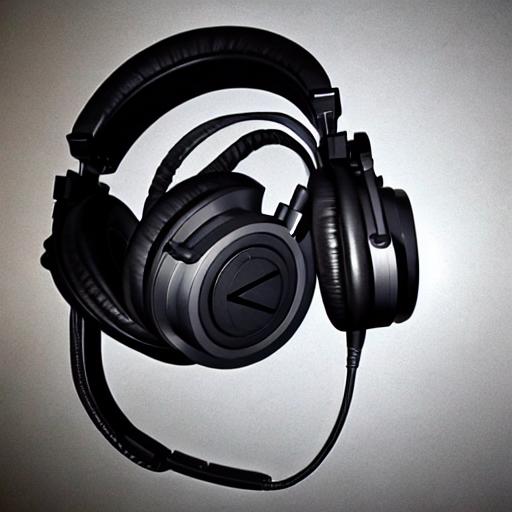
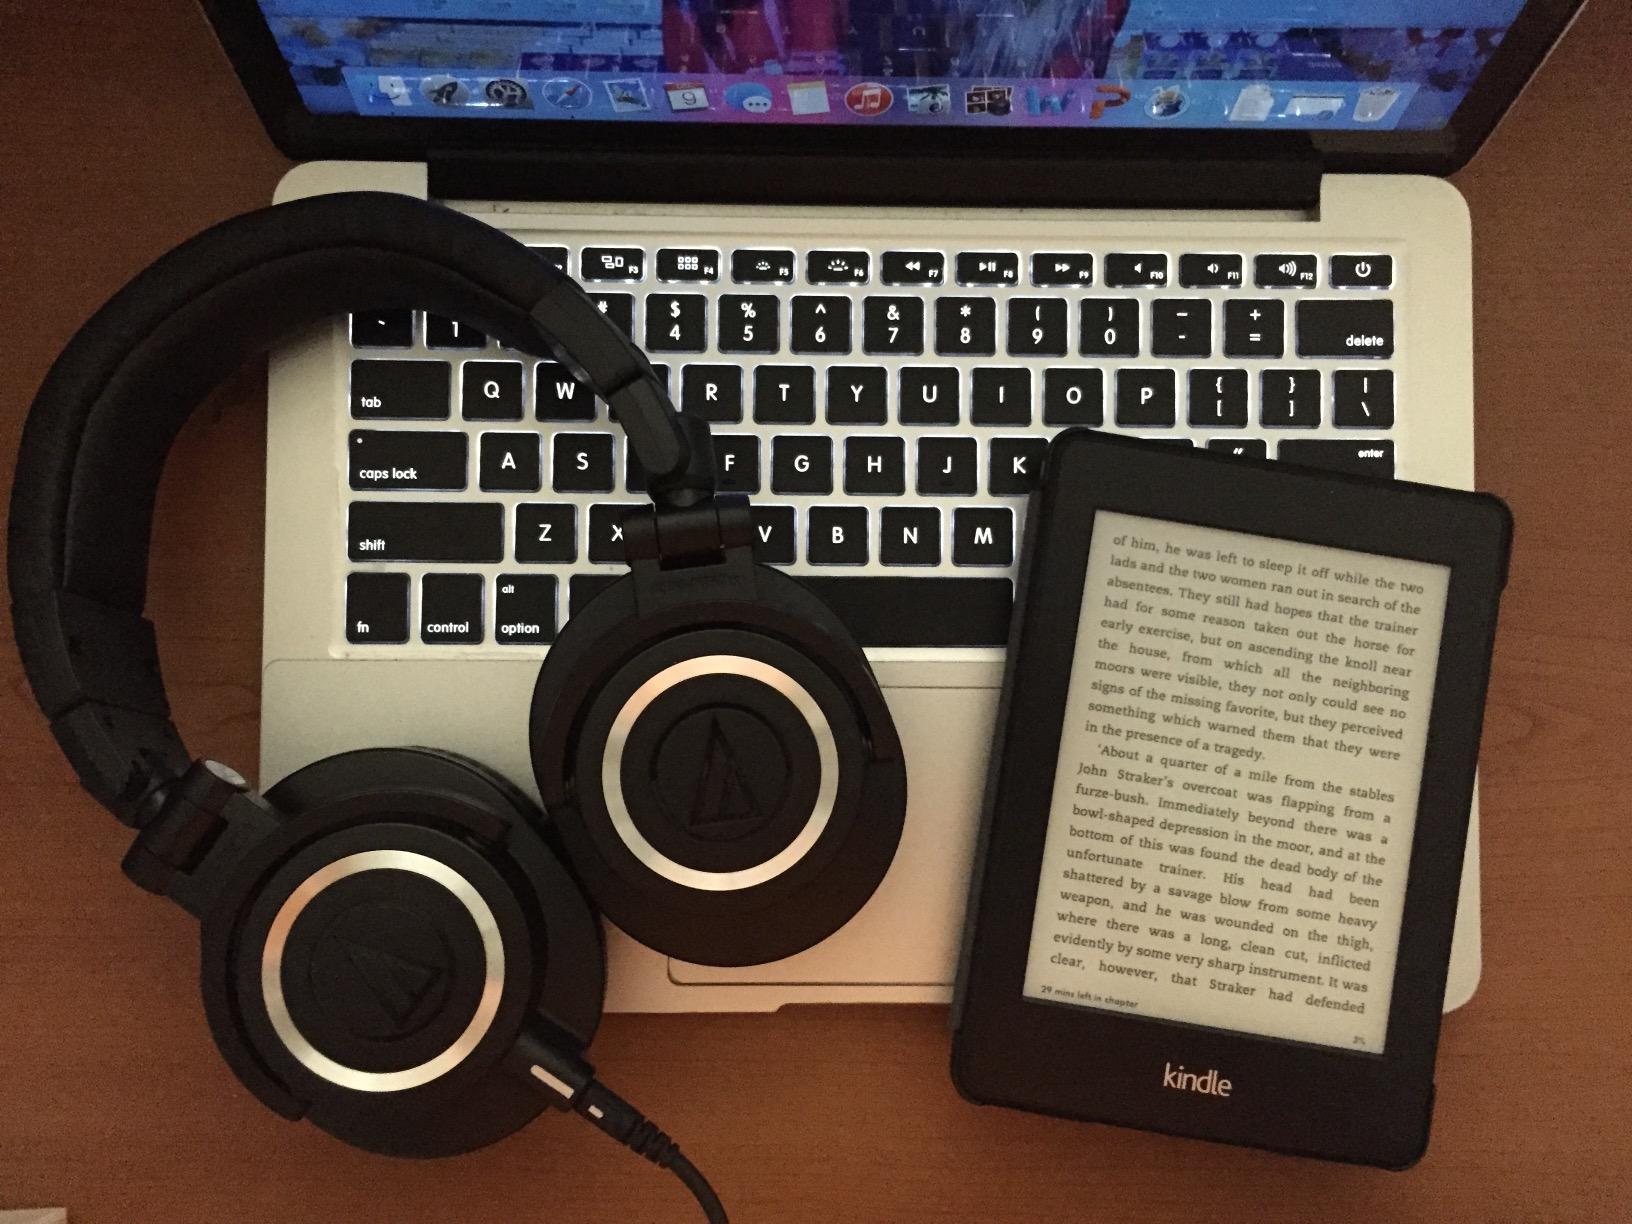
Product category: headphones
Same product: no